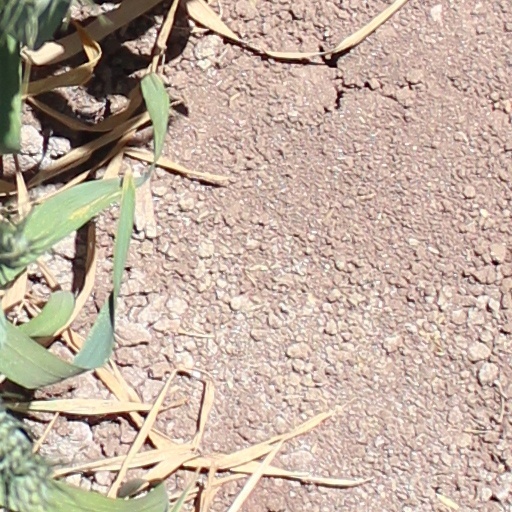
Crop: wheat